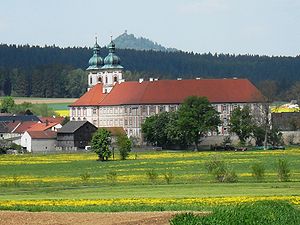
Speinshart / Geografi
Kloster Speinshart
Speinshart er en kommune i Landkreis Neustadt an der Waldnaab i Regierungsbezirk Oberpfalz i den tyske delstat Bayern. Den er en del af Verwaltungsgemeinschaft Eschenbach.